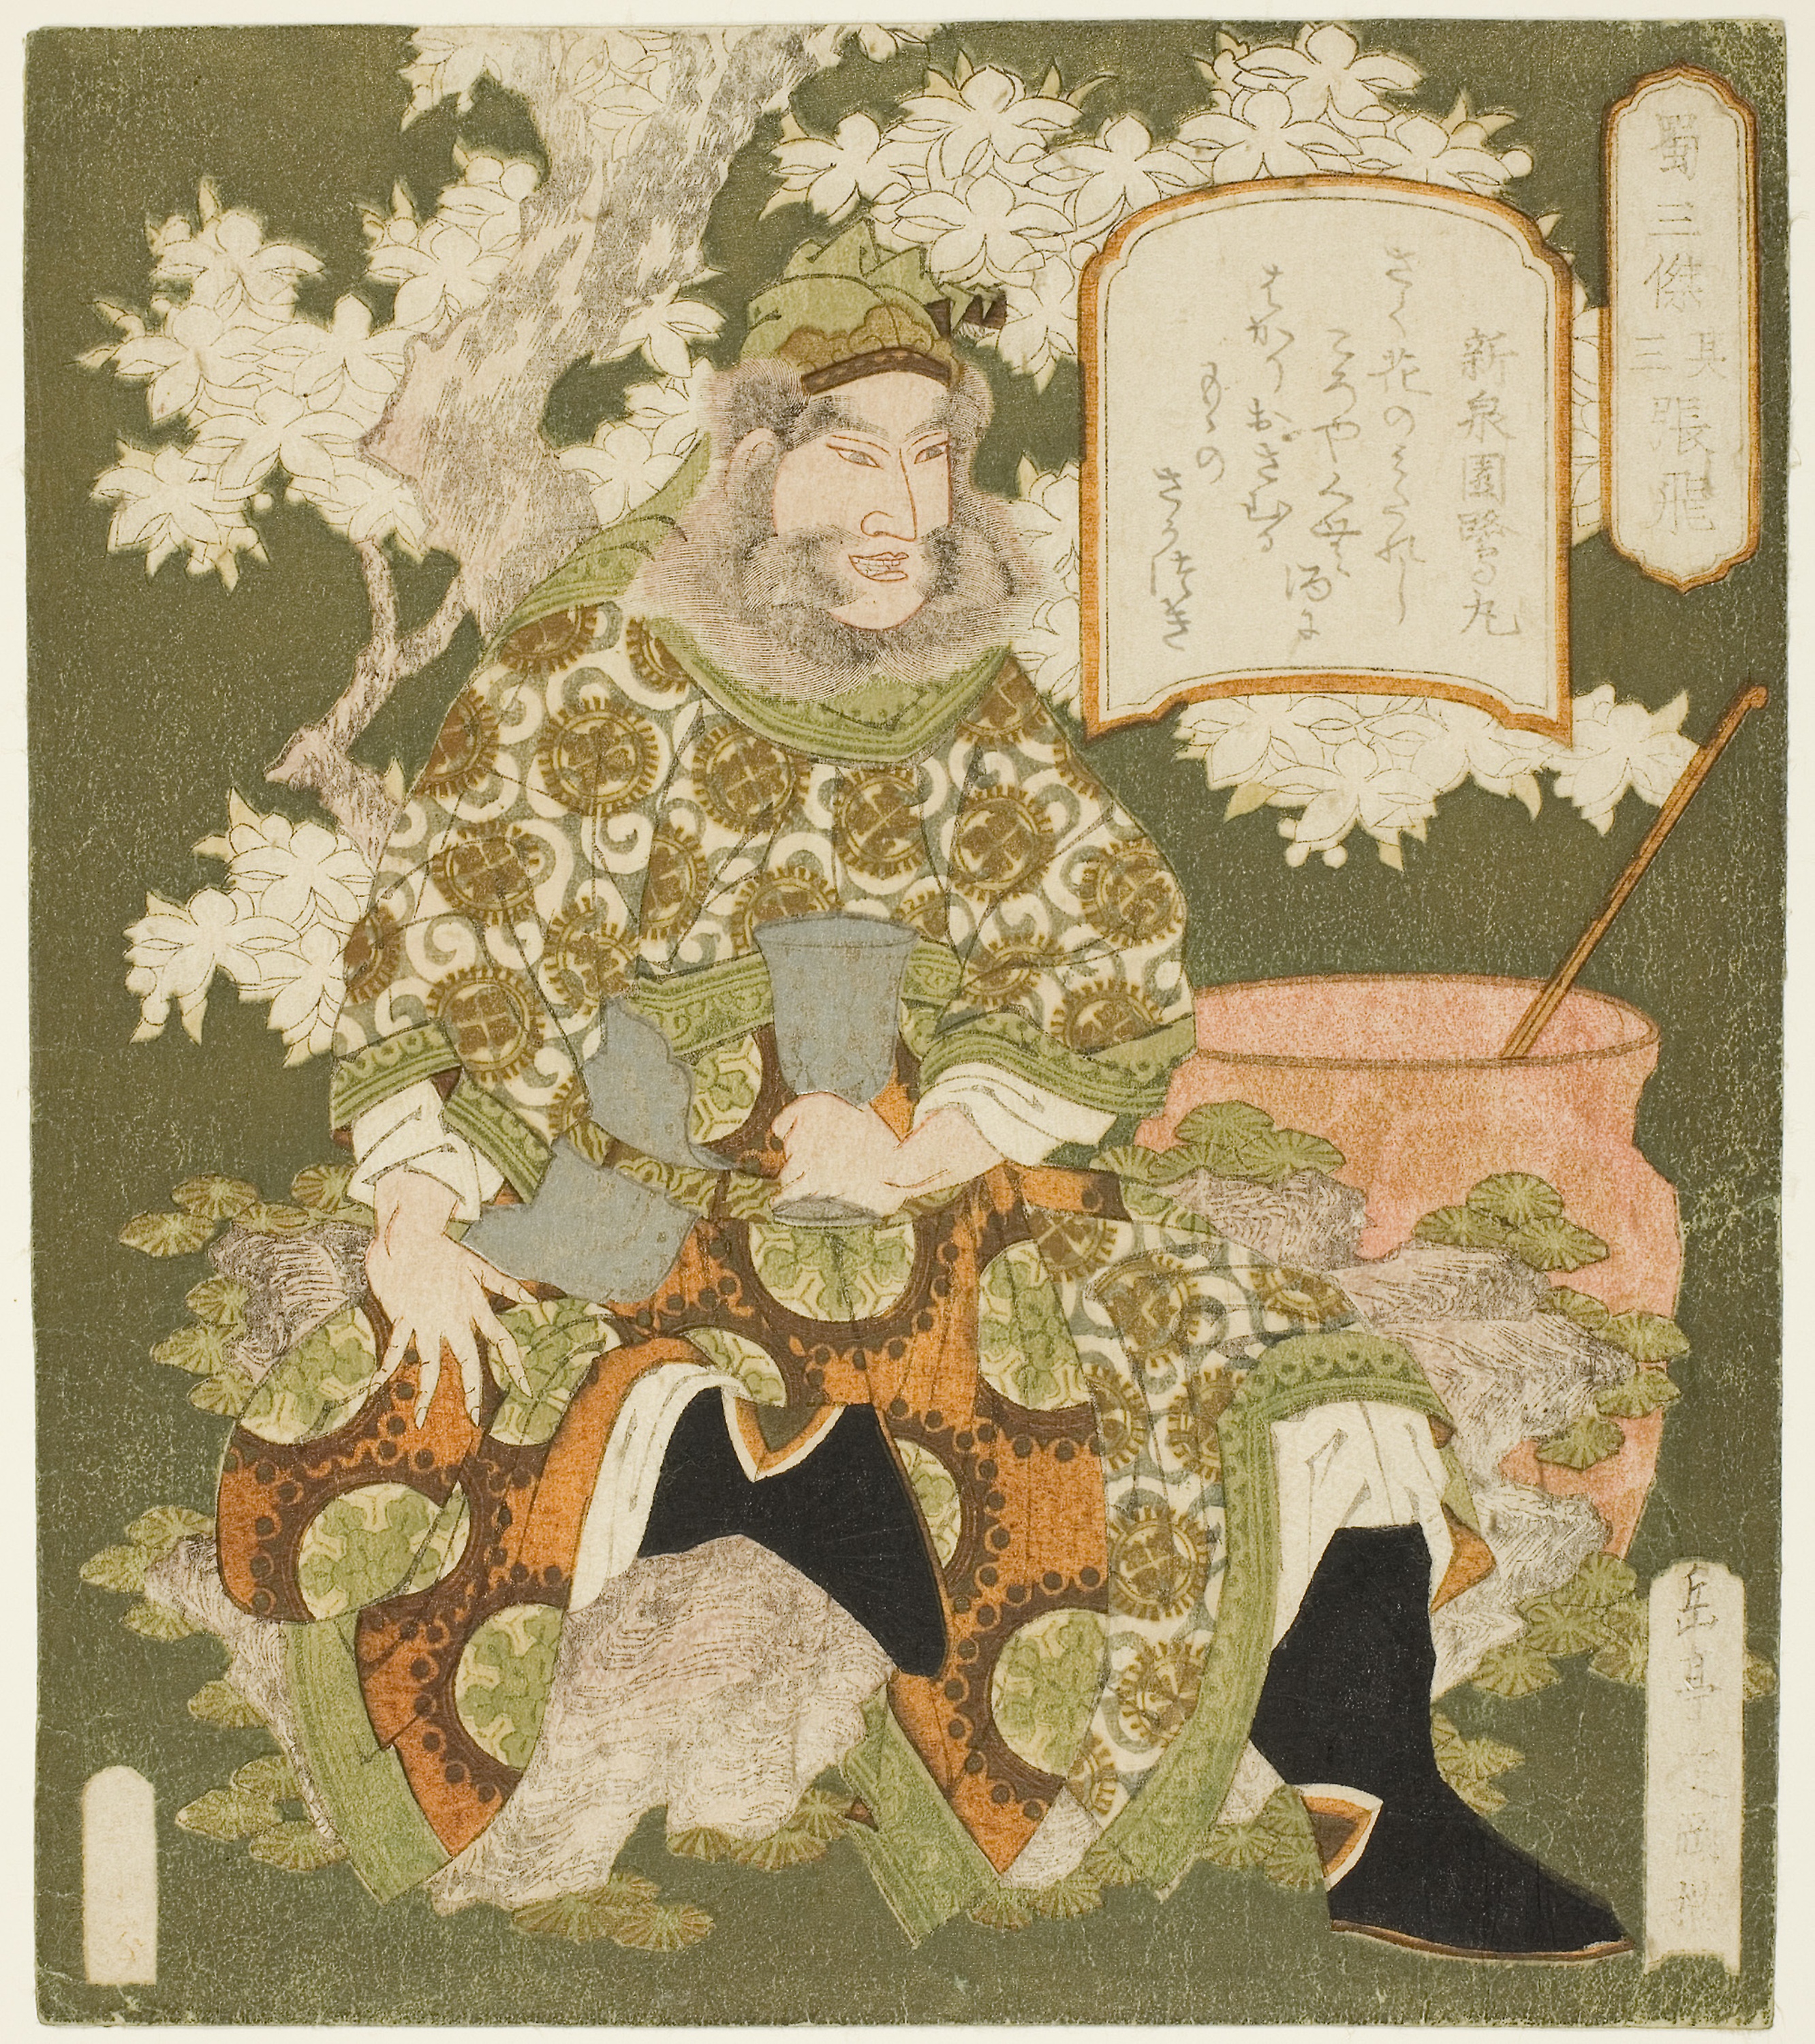
illustration, art, painting, plant, miniature